Efrat Gosh

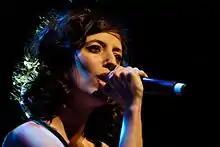
Efrat Gosh, 2011

Gosh's music career began when she recorded a demo with Yoni Bloch of a song written for Nurit Galron. A week later, she was asked to sing backing vocals in Bloch's shows. The head of the Hebrew Department of the Israeli music label NMC at the time, Chaim Shemesh, was in the audience and signed a contract with her.